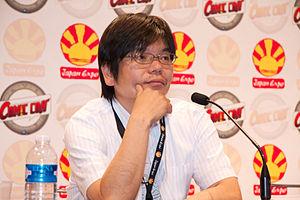
Conférence de Tomoki Kyoda et Masahiko Minami à Japan Expo 2009 (Paris, France) au sujet du long métrage Eureka Seven.